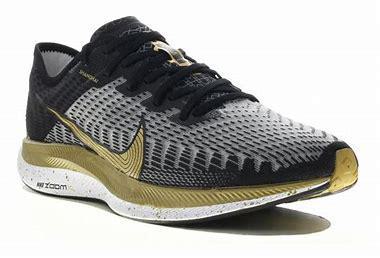
Brand: Nike
Model: Pegasus 2